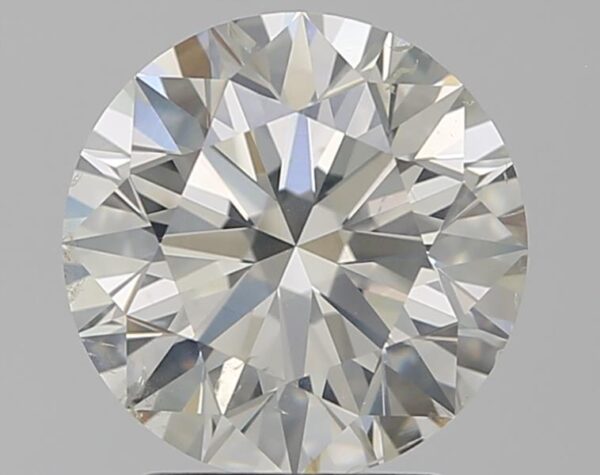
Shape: round
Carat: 2.21
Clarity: SI2
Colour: J
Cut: EX
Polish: EX
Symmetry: EX
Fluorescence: N
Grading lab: GIA
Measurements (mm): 8.28 x 8.3 x 5.18